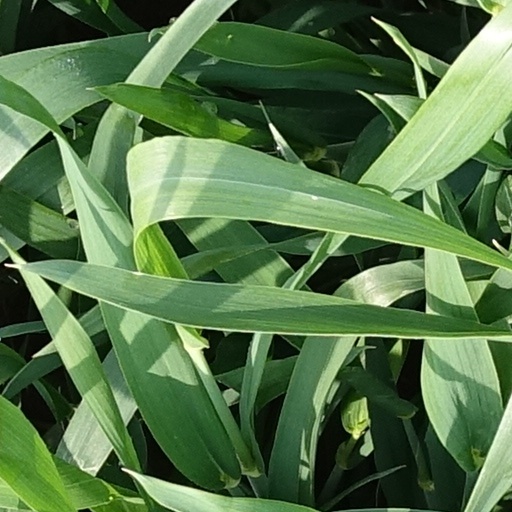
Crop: wheat